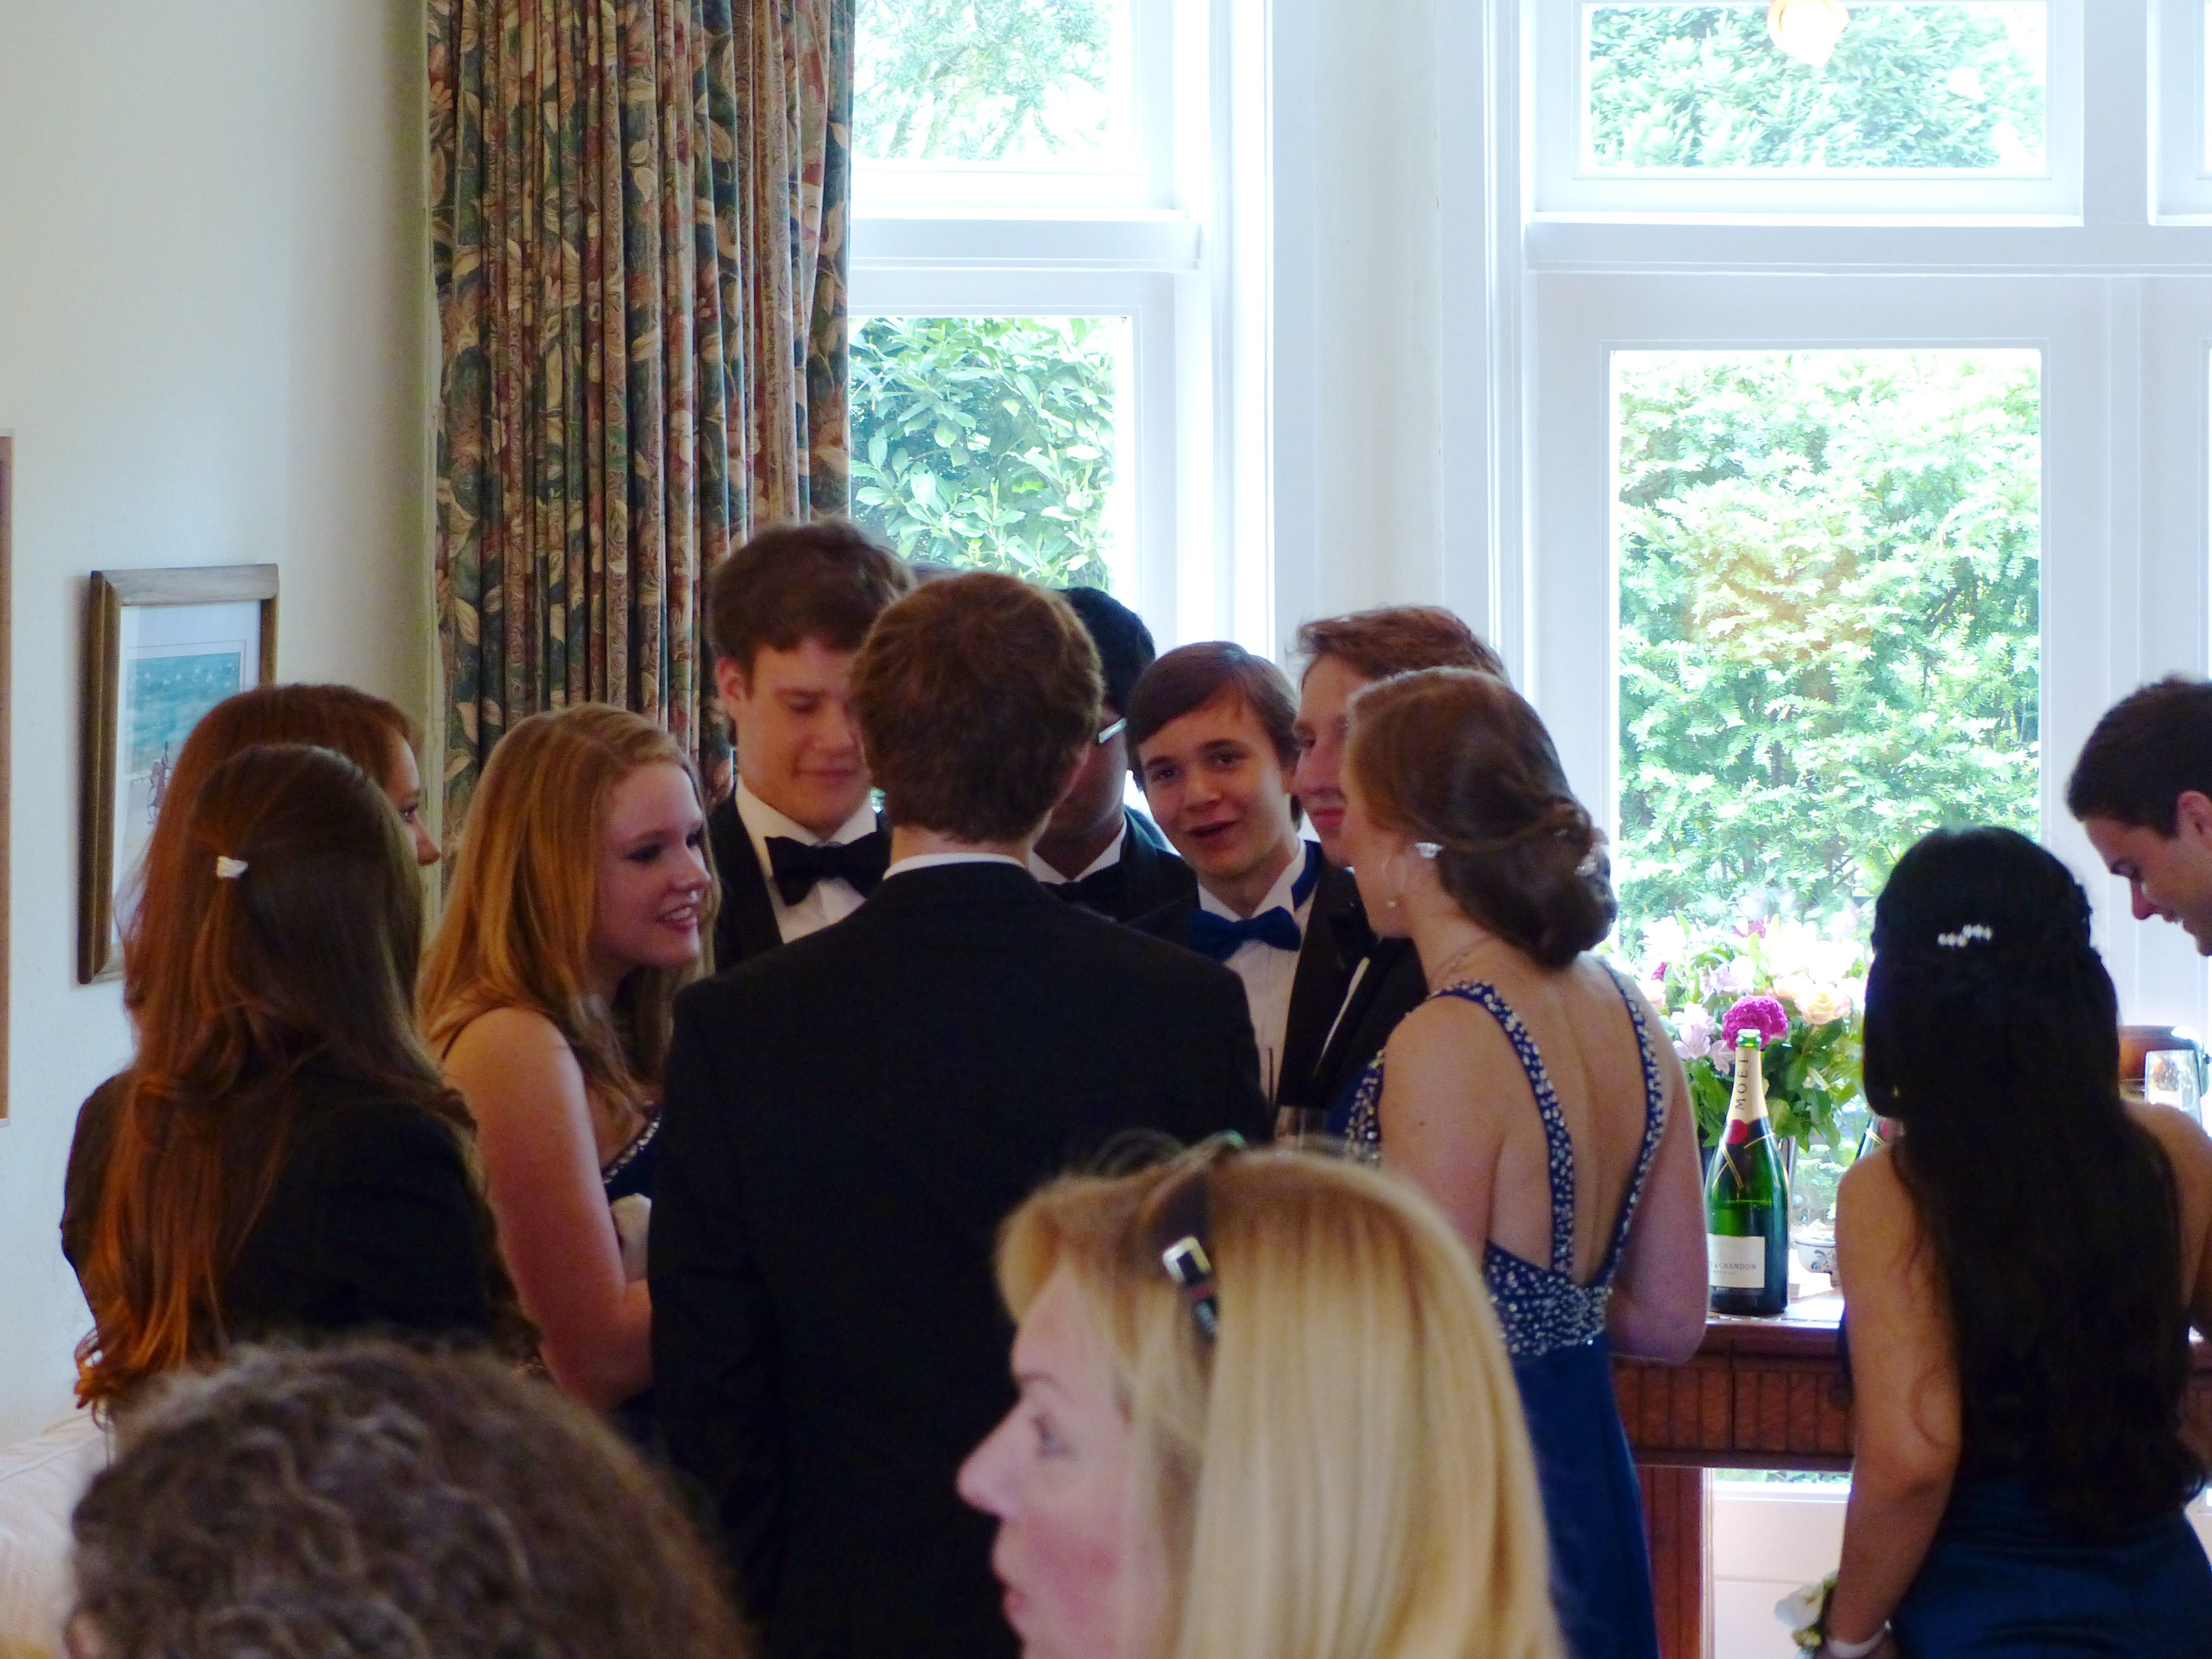
people, ceremony, party, event, highschool, prom, ritual